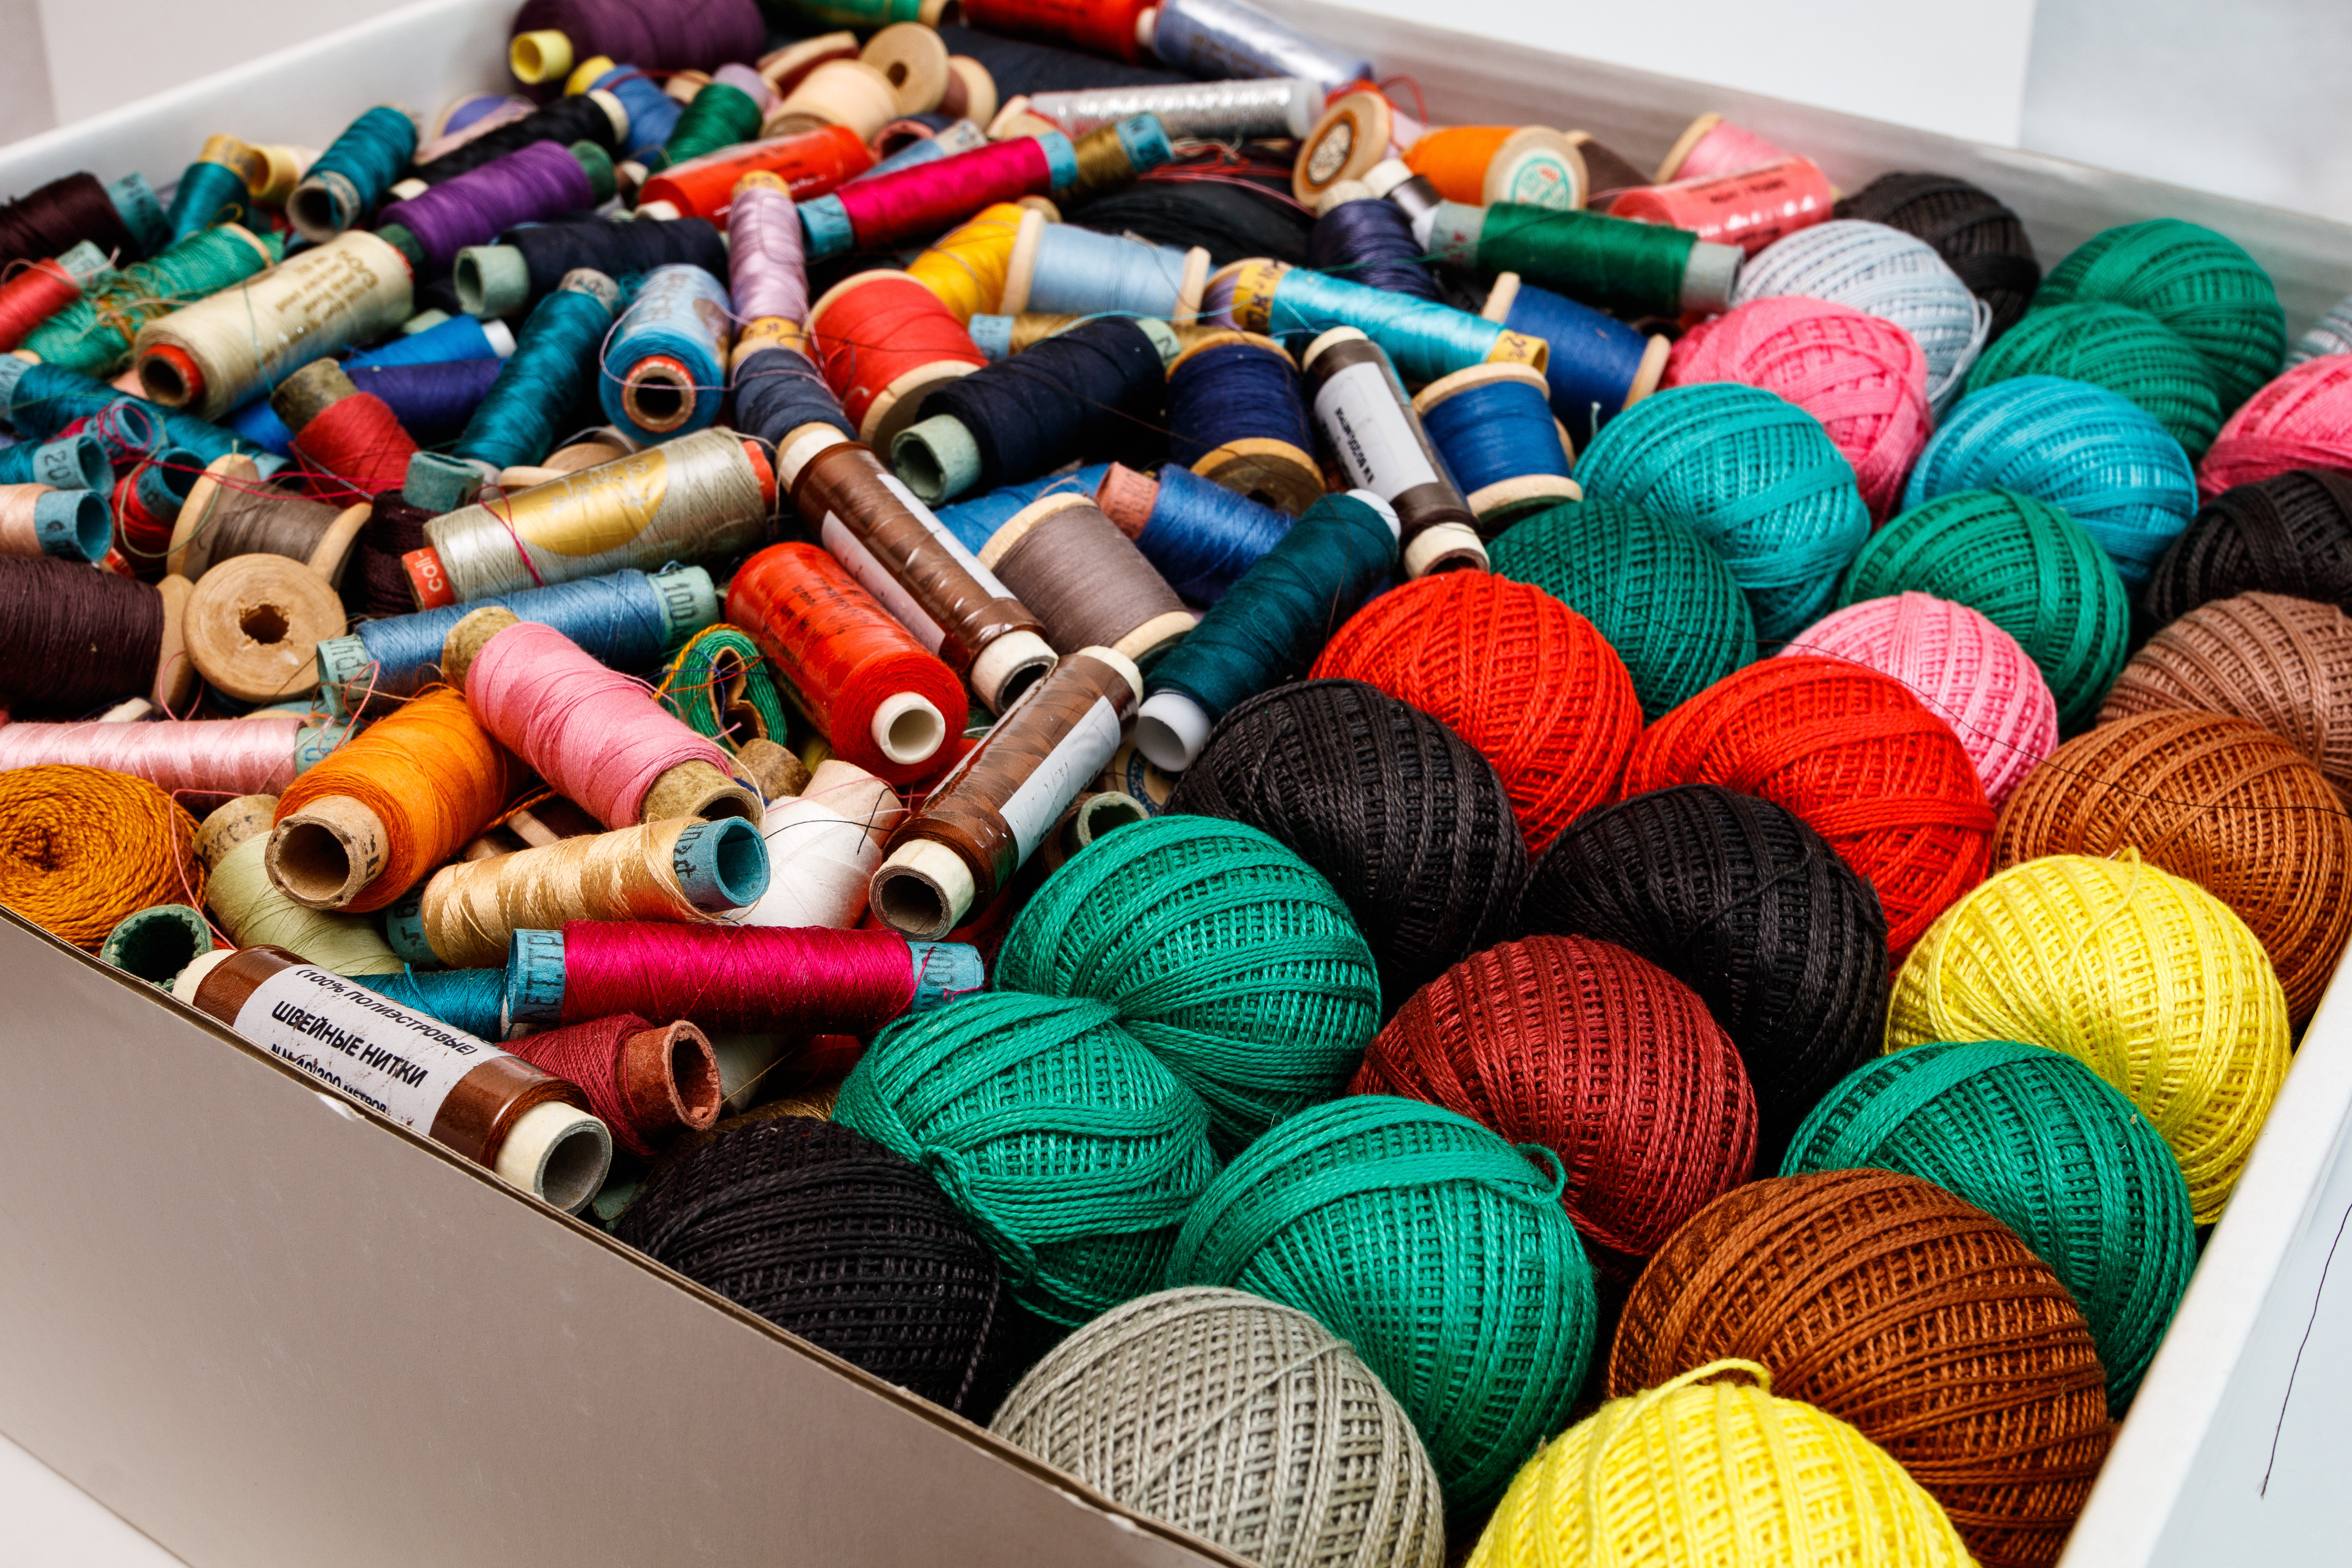
sewing thread, spool, sew, on spool, manual labor, sewing work, spool of thread, yarn, needle, colorful, haberdashery, fashion, sewing accessories, crafts, blue, Colorfulness, textile, pattern, azure, magenta, teal, collection, electric blue, thread, wool, turquoise, fiber, plastic, woolen, craft, stationery, General supply